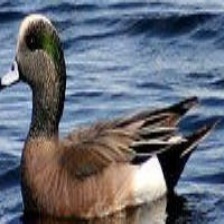
Species: AMERICAN WIGEON
Scientific name: MARECA AMERICANA
ImageNet parent category: drake